Homarus morrisi

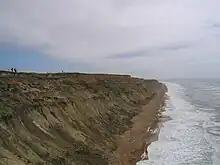
The Barton Beds at New Milton, Hampshire have yielded fossils of "Homarus morrisi".

"Homarus morrisi" has been found at a range of sites across Southern England. It occurs in the Ypresian London Clay at Bognor Regis, the Isle of Sheppey, London and sites across Essex, the Ypresian–Lutetian Bracklesham Group at Bracklesham Bay, Selsey and Whitecliff Bay (Isle of Wight), and in the Bartonian Barton Beds of Christchurch Bay, Hampshire.